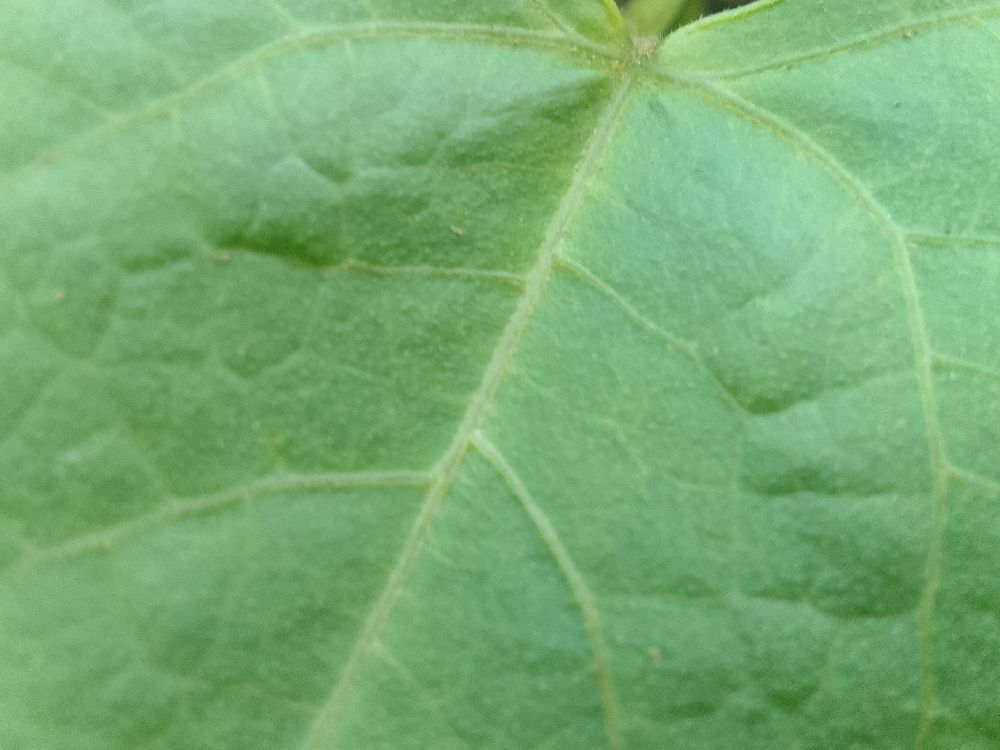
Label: healthy